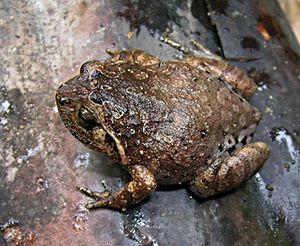
Charles Alluaud est un explorateur français, dernier grand voyageur naturaliste pour le Muséum national d'histoire naturelle à Paris et un entomologiste français, né le 4 mai 1861 à Limoges et mort le 12 décembre 1949 à Crozant dans le département de la Creuse.
Rhombophryne alluaudi est une espèce d'amphibiens de la famille des Microhylidae.
Rhombophryne est un genre d'amphibiens de la famille des Microhylidae.